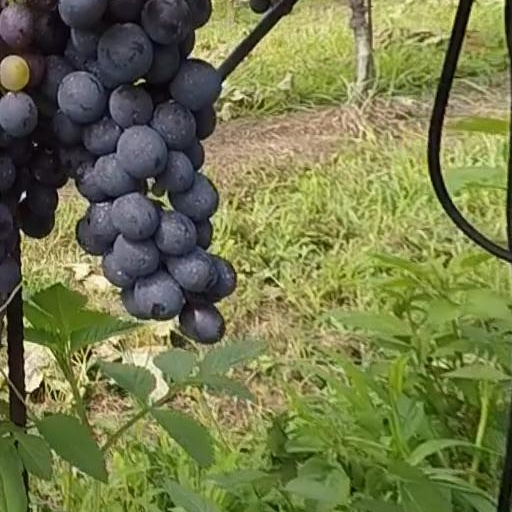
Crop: grape